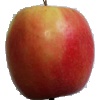
Label: apple_pink_lady